Salas (Galiza)

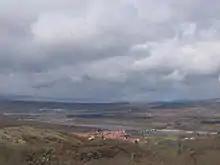
The Salas River at Tourem, Portugal

The Salas River is a tributary of the Lima. It rises in the Larouco mountains, within the municipality of Baltar, Ourense, Galicia. It flows through the territory of the Couto Misto, a former independent state, and the Portuguese village of Tourém before being dammed up by the Encoro de Salas, back in Spain. It flows into the Limia River near the town of Lobios.